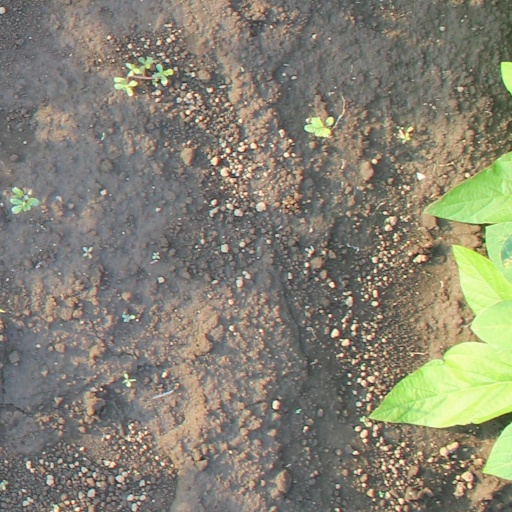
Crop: soybean